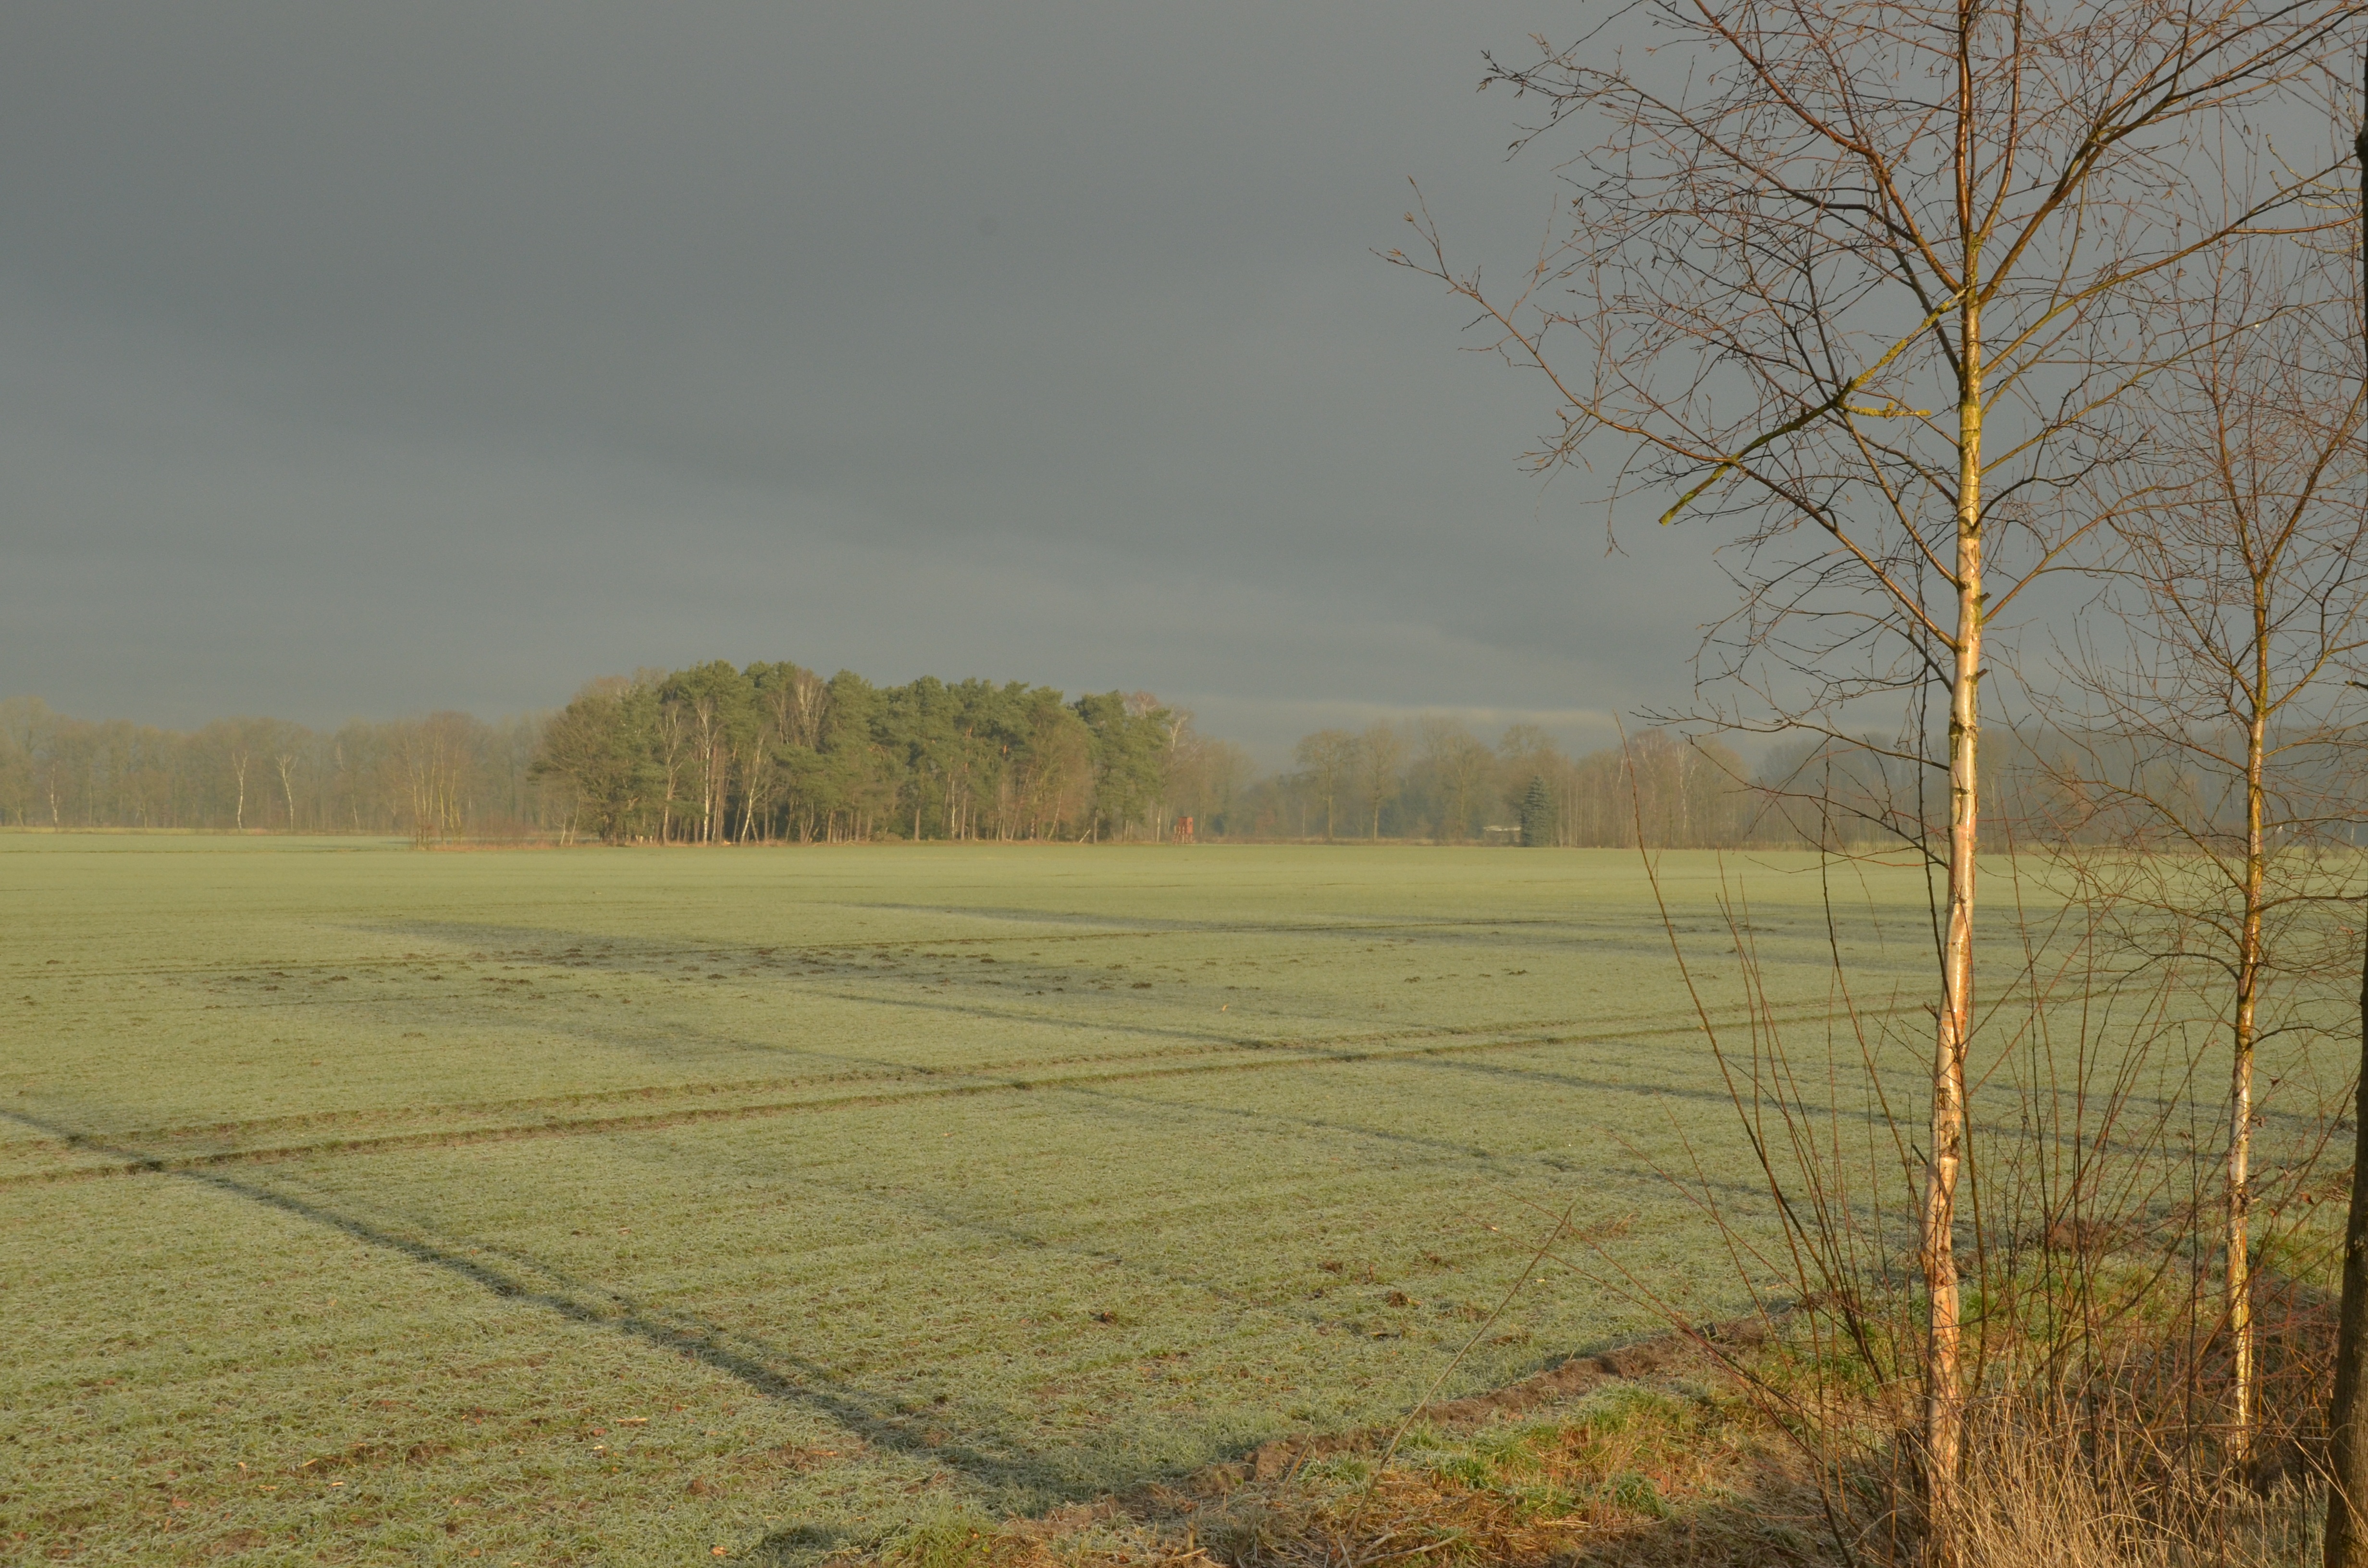
landscape, tree, nature, grass, horizon, cloud, plant, sun, fog, mist, field, meadow, prairie, sunlight, morning, leaf, hill, wind, autumn, soil, agriculture, plain, grassland, habitat, rural area, imminent, natural environment, atmospheric phenomenon, grass family, woody plant